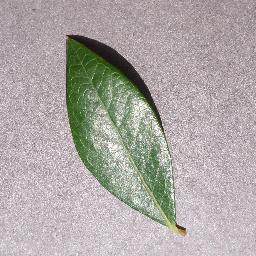
Label: Blueberry___healthy